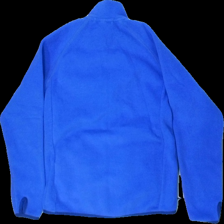
View: back
Type: Sweater
Category: Children
Brand: Lager 157
Colors: Blue
Material: 100% polyester
Cut: Regular
Season: All
Price range: <50
Recommended usage: Reuse